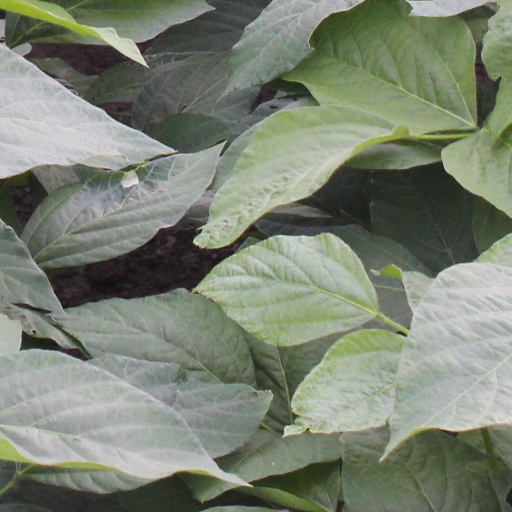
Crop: soybean